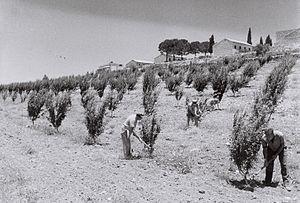
Kfar Etzion est un kibboutz israélien situé en Judée entre Jérusalem et Hébron. Initialement établi en tant que Migdal Eder in 1927 par des immigrants juifs yéménites, il fut abandonné en 1929 à la suite des émeutes de 1929 en Palestine. Il fut rétabli en 1934 puis à nouveau abandonné en 1939 à la suite de la Grande Révolte arabe de 1936-1939 en Palestine mandataire.